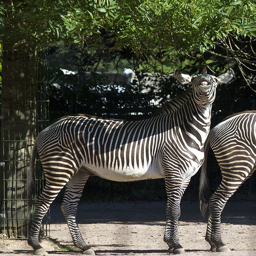
the zebra is looking on away from the other zebra
A zebra is looking at the camera near some trees.
There is a great image of an area that looks great.

Two zebras are standing outside near a tree.
A zebra stands next another zebra near a tree